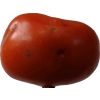
Label: tomato